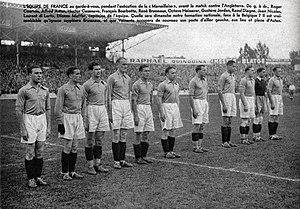
France-Angleterre, 26 mai 1938, au nouveau stade de Colombes à la veille de la Coupe du monde.
Cet article relate le parcours de l'équipe de France de football lors de la Coupe du monde de football 1938 organisée à domicile du 4 au 19 juin 1938.